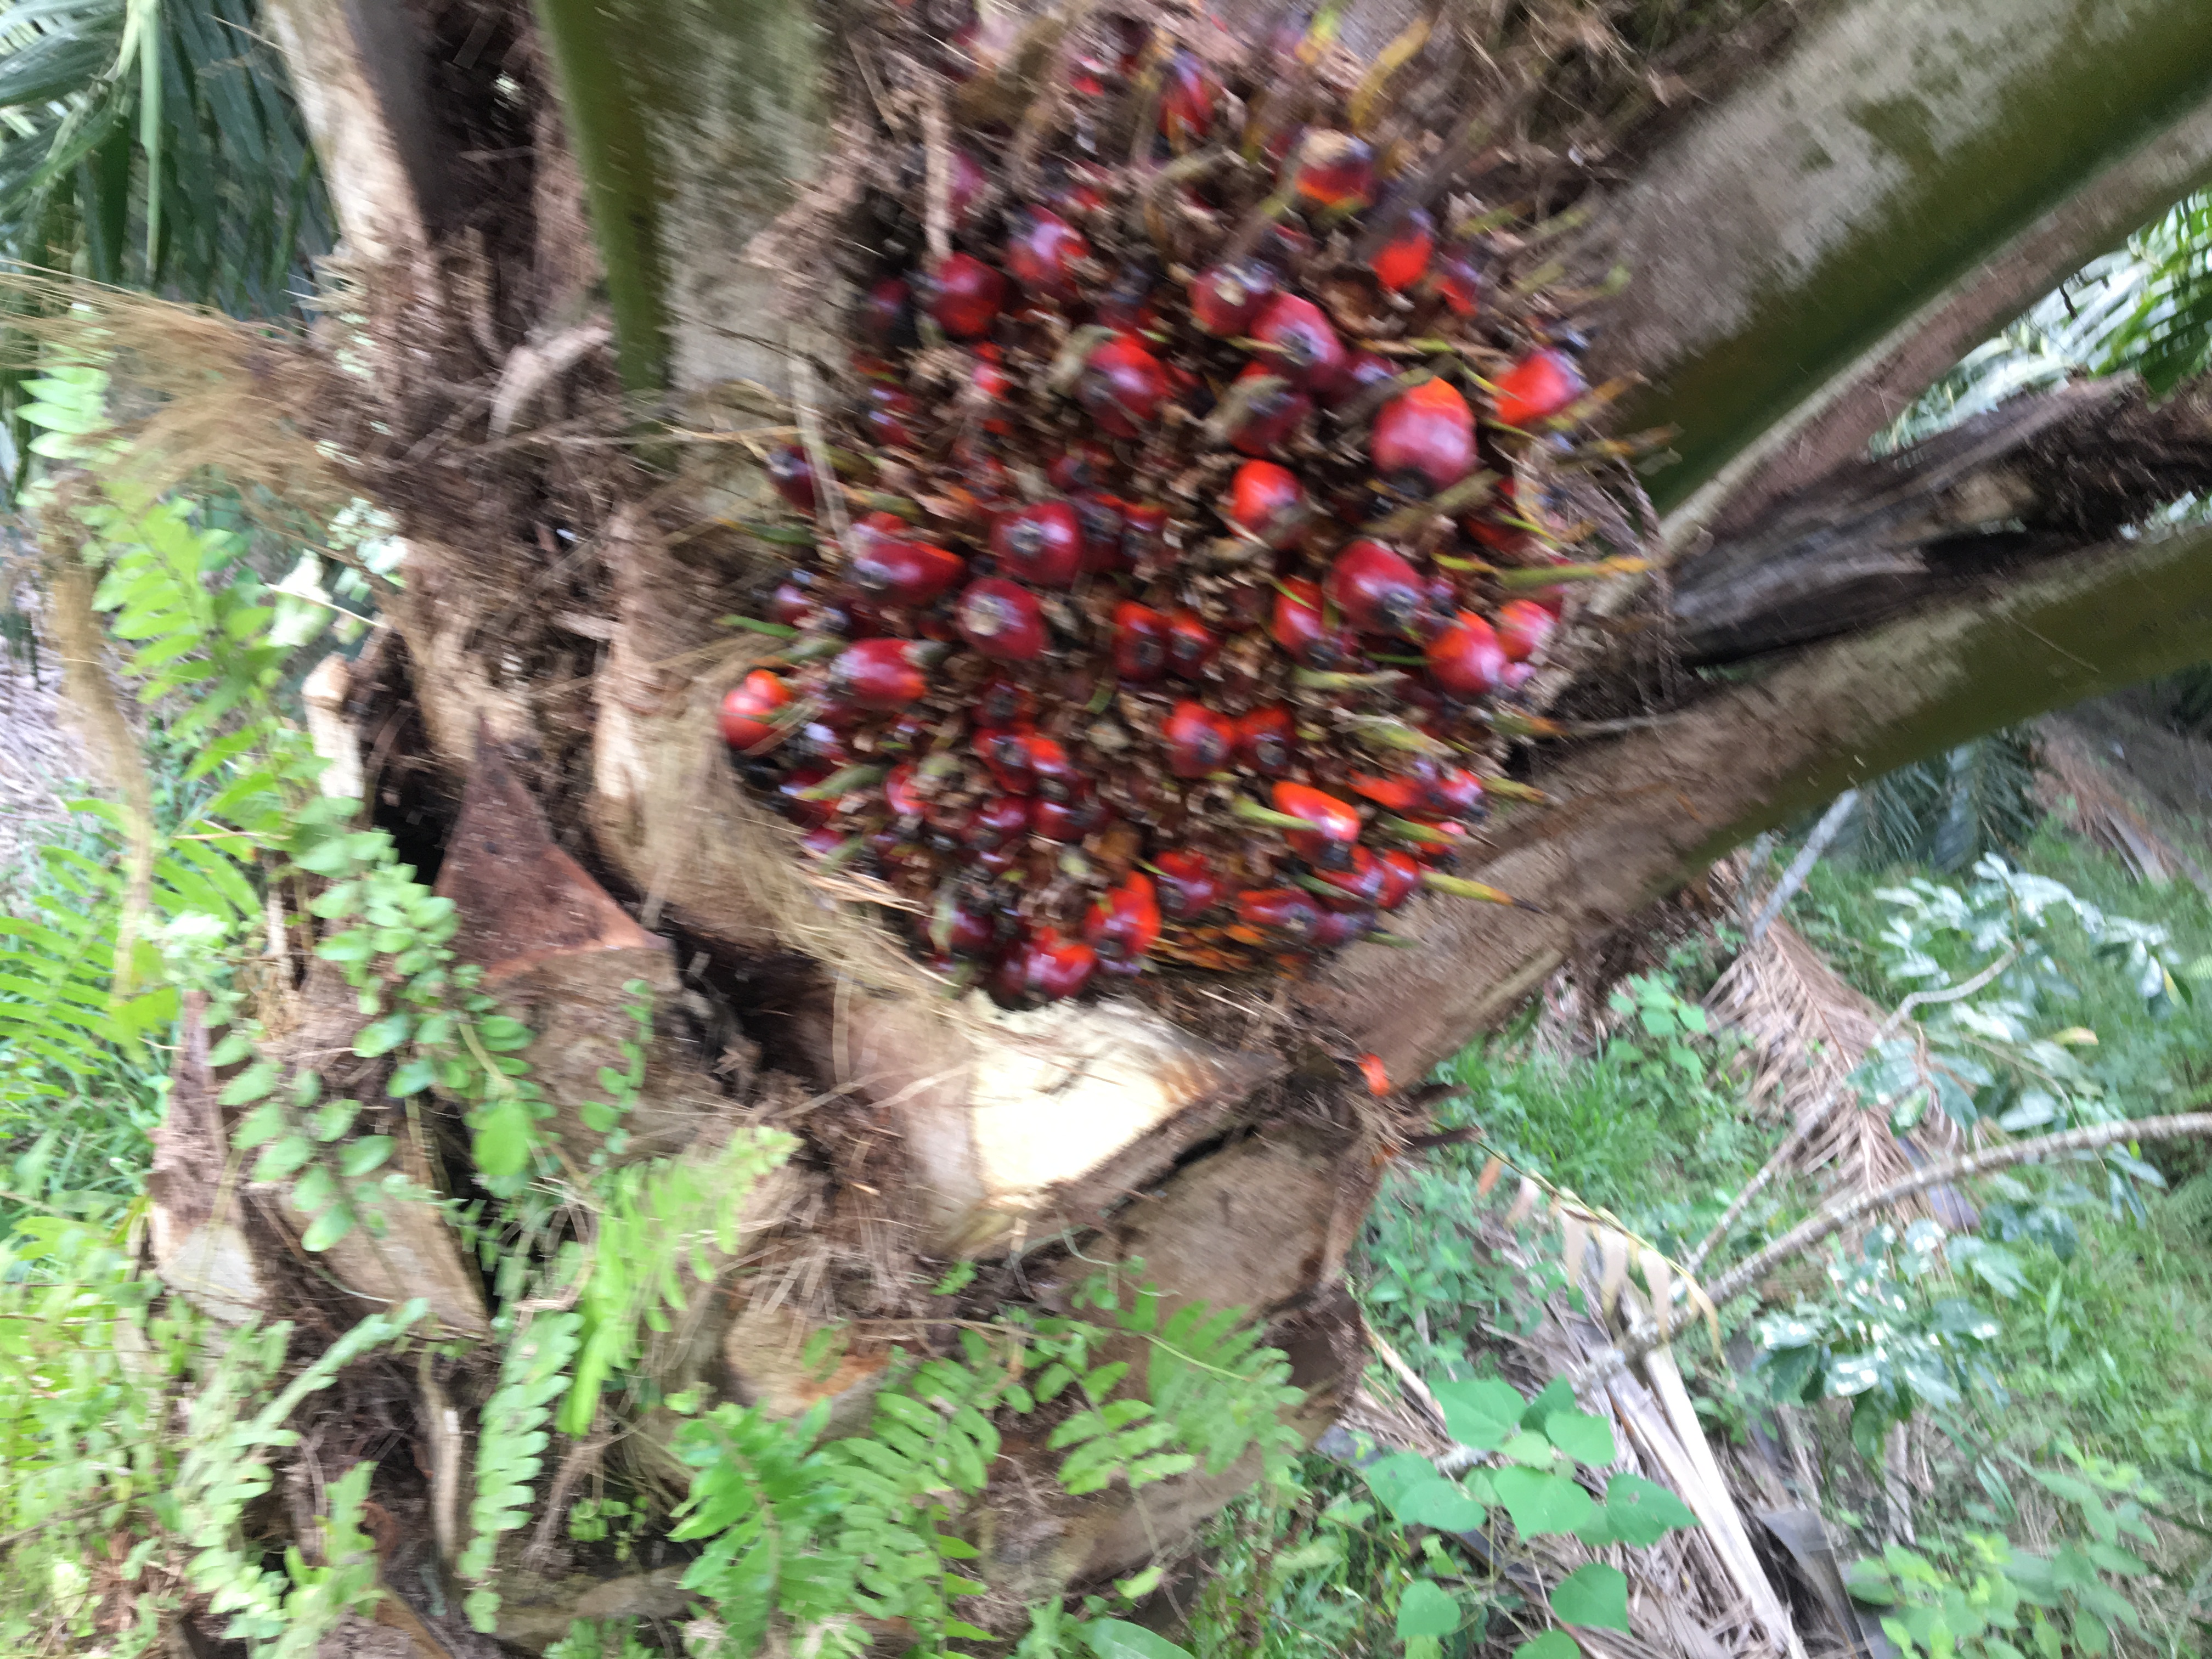
Ripeness: Ripe